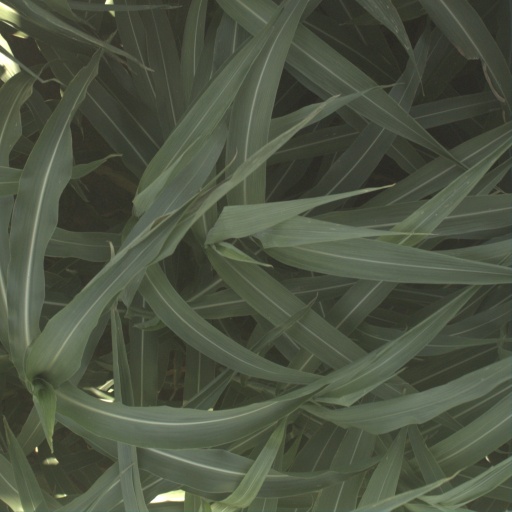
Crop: sorghum